Lawn mower

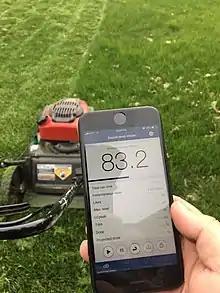
Noise level from a lawn mower measured using the NIOSH Sound Level Meter app

Greens mowers are used for the precision cutting of golf greens and have a cylinder made up of at least eight, but normally ten, blades. The machine has a roller before and after the cutting cylinder which smooths the freshly cut lawn and minimizes wheel marks. Due to the weight, the engine also propels the mower. Much smaller and lighter variants of the roller mower are sometimes used for small patches of ornamental lawns around flower beds, and these have no engine.